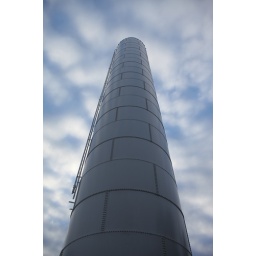
The old water tower in Baton Rouge. I took this one because of the cloud formations.